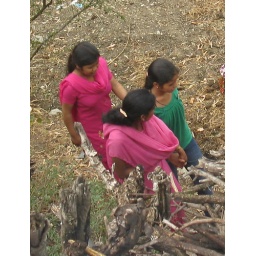
A Beautiful girl in green dress but i Couldn't Shoot her face photo